Coventry Blue Coat Church of England School

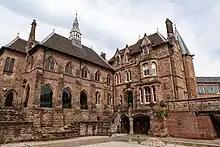
Part of the old site of Blue Coat School

Blue coat schools were mainly founded in the 16th century across England as charity schools, where they were known as "bluecoat schools" because of their distinctive blue uniform. Blue was traditionally the colour of charity and was a common colour for clothing. The uniform included a blue frock coat and yellow stockings with white bands.